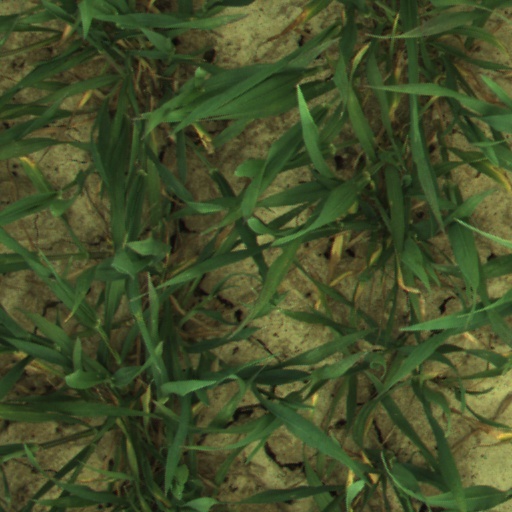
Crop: wheat